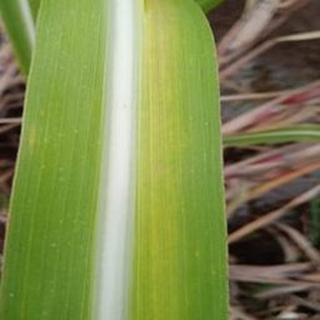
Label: sugarcane_yellow_leaf_disease